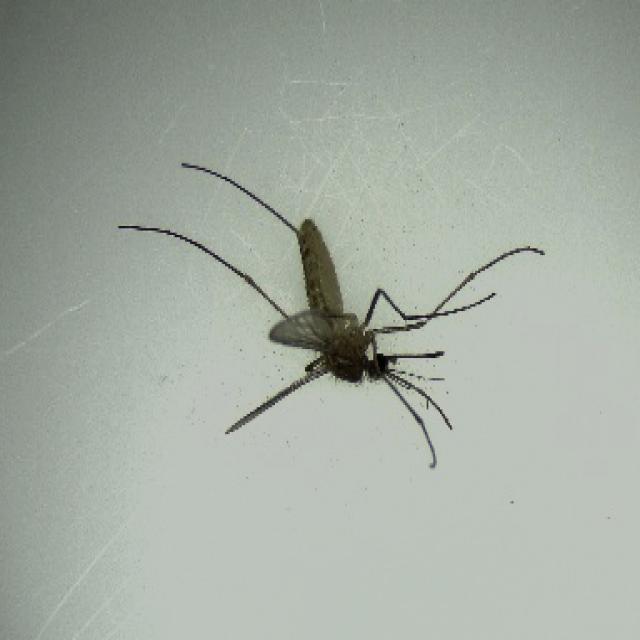
Species: culex_pipiens